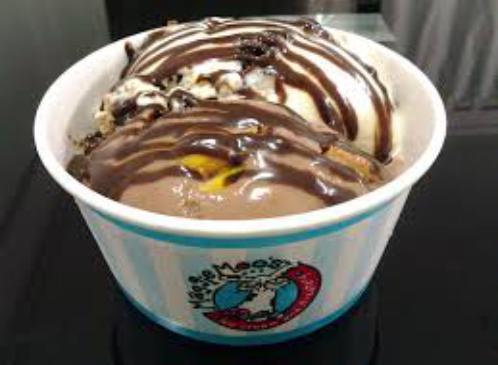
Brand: MaggieMoo's Ice Cream and Treatery
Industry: Food